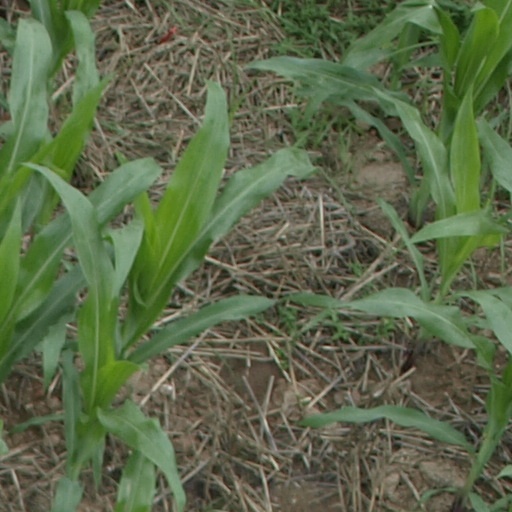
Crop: maize; corn